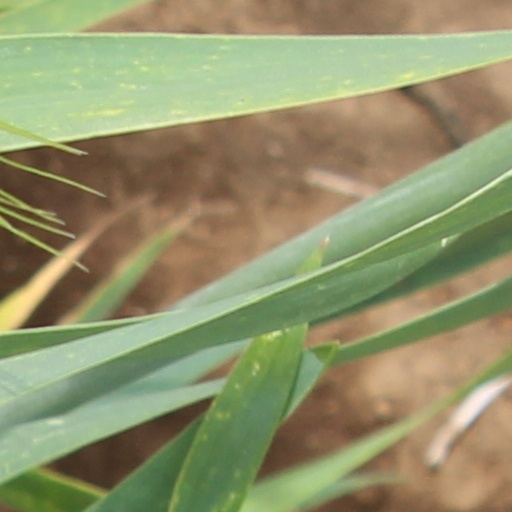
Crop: wheat